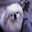
Label: dog